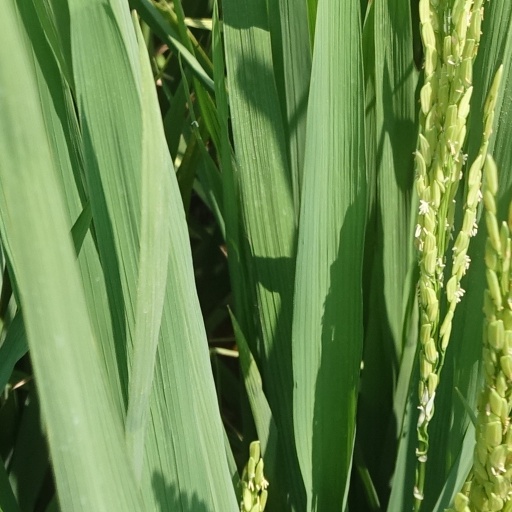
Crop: rice